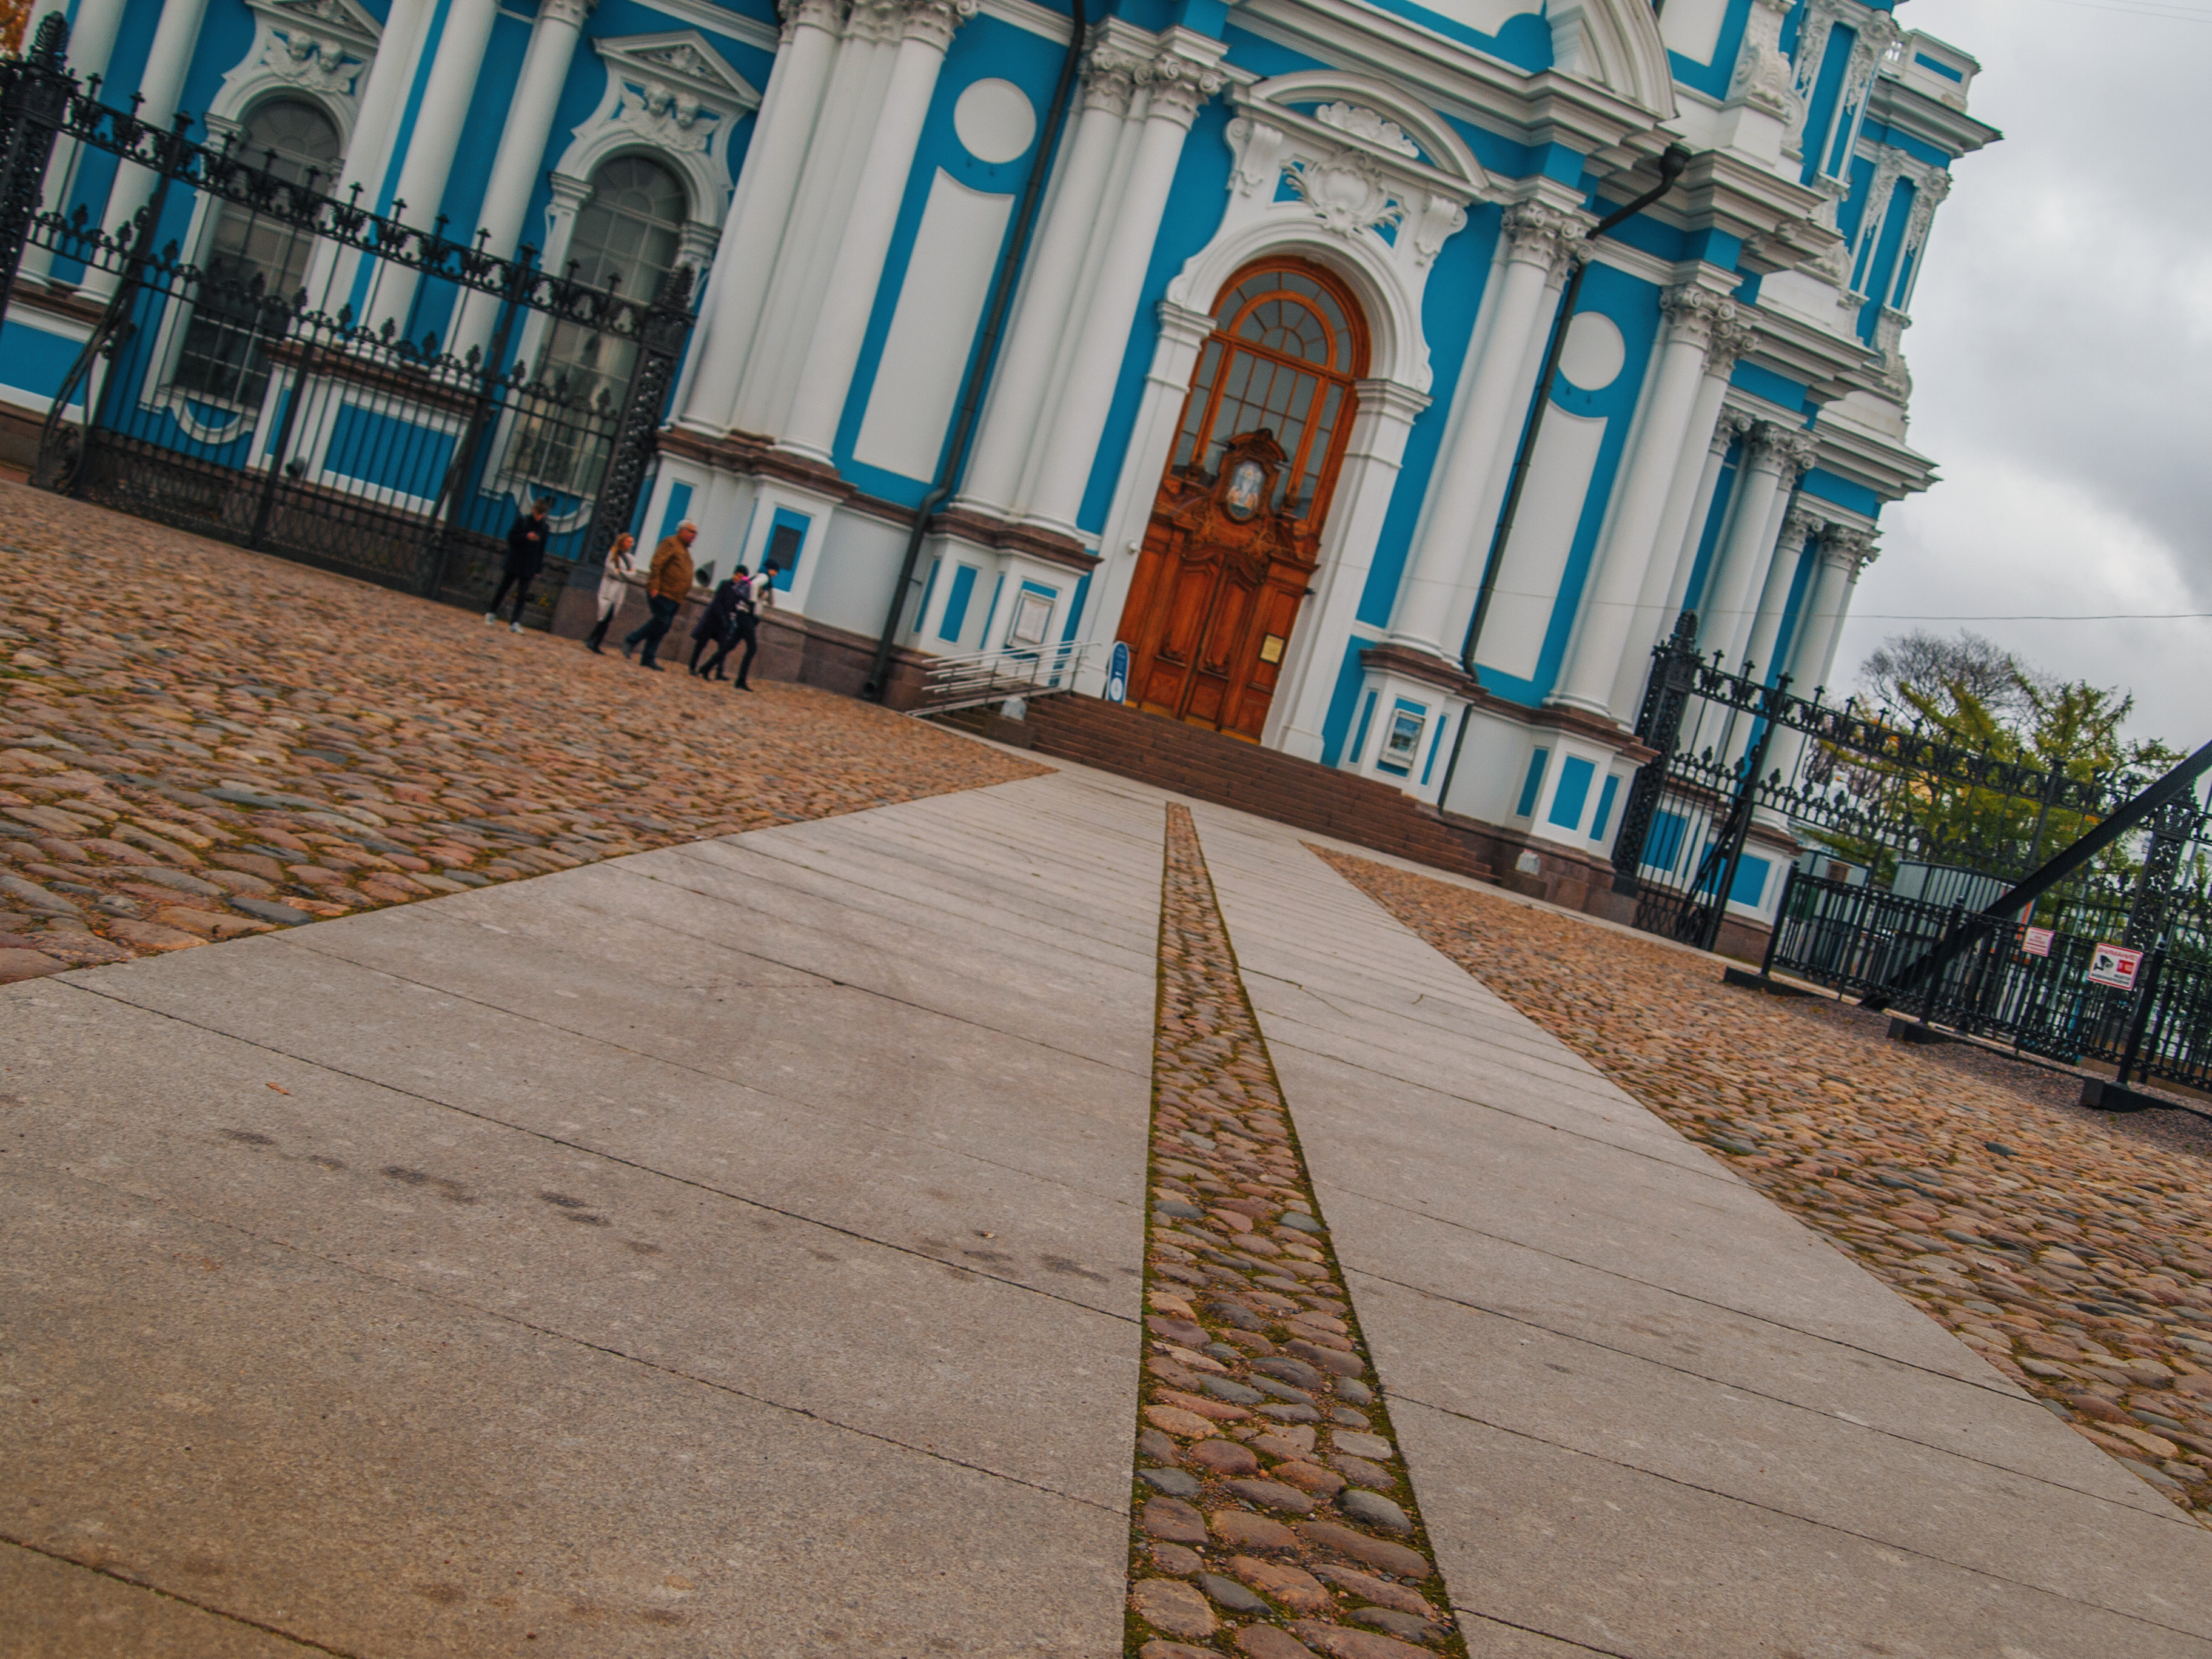
image, architecture, landmark, building, wall, urban area, tree, tourism, facade, vacation, walkway, house, city, tourist attraction, palace, road surface, wood, cathedral, sidewalk, flooring, arch, window, world, church, street, place of worship